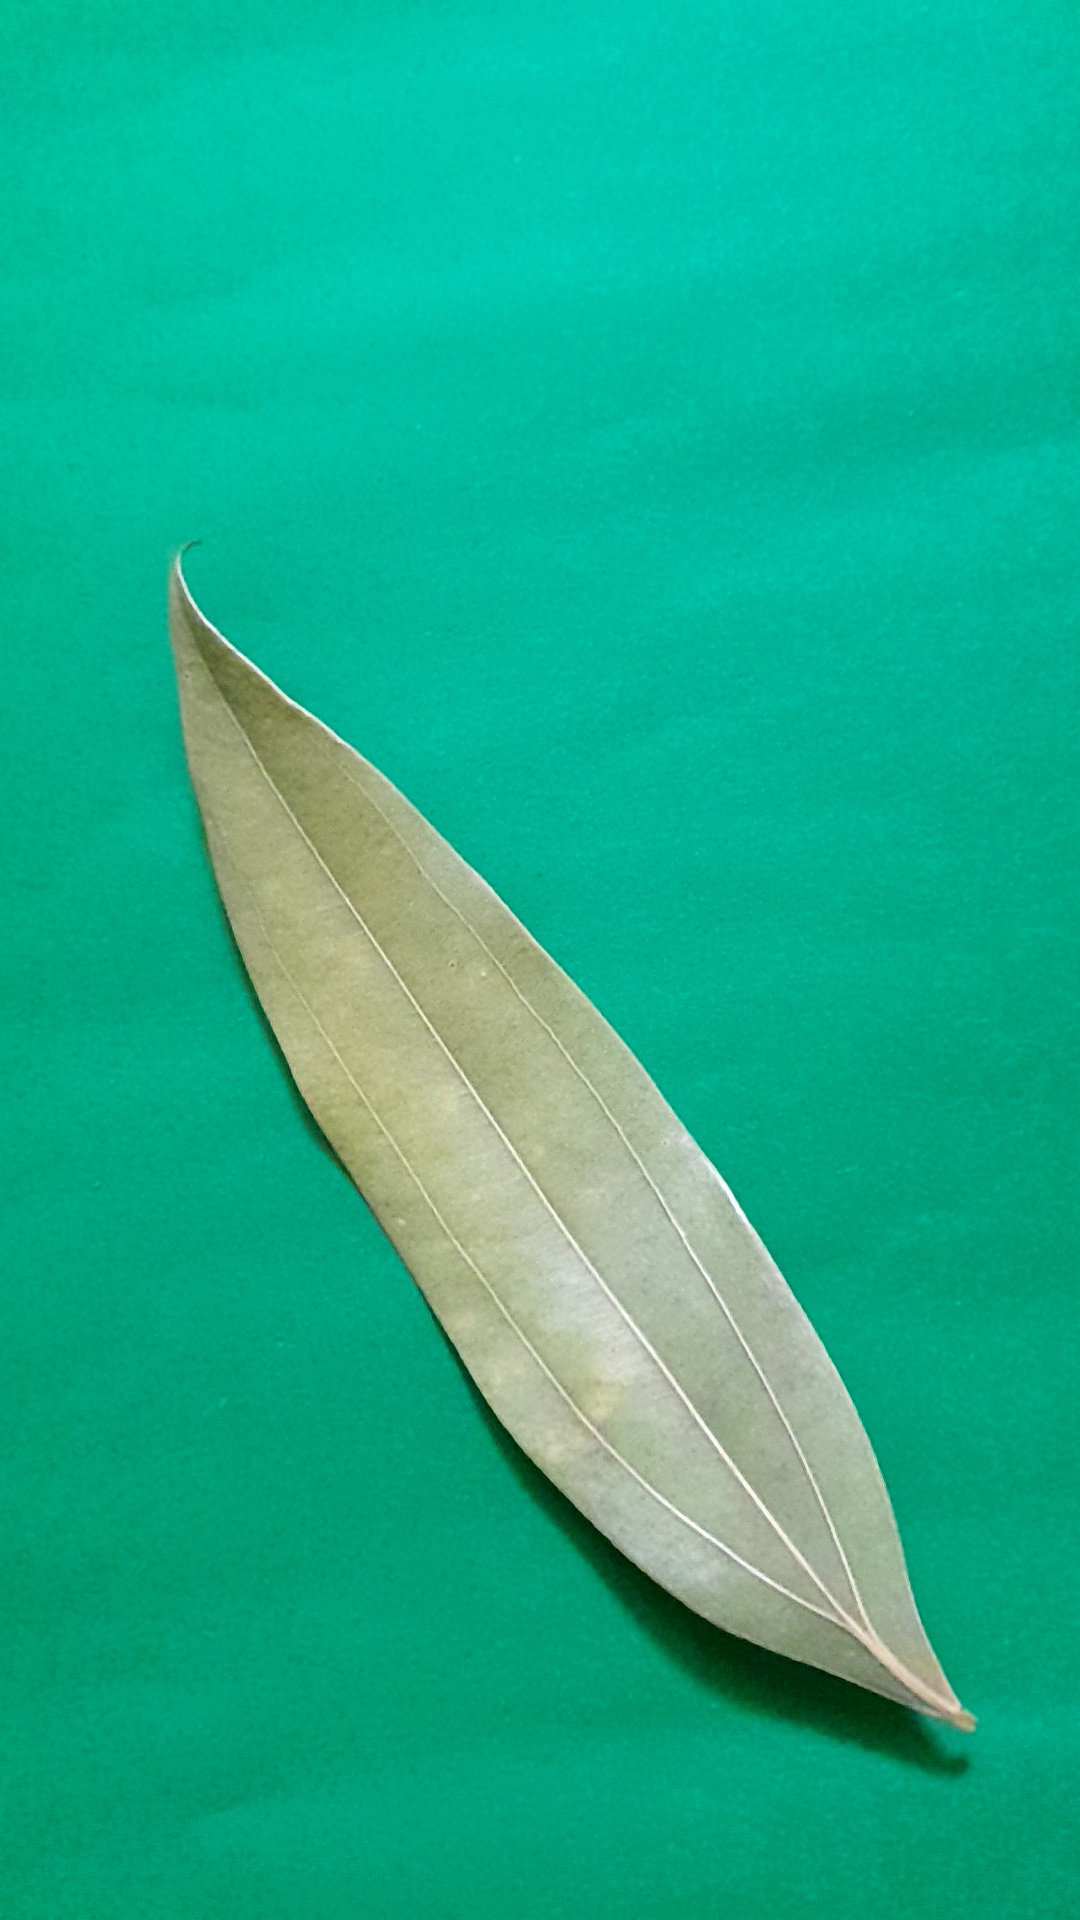
Label: Dry Leaf